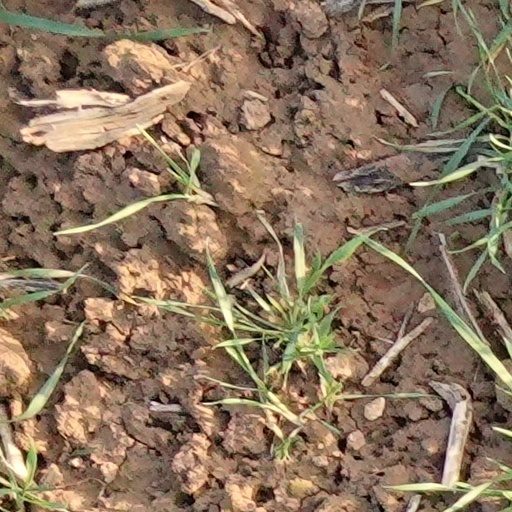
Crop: wheat